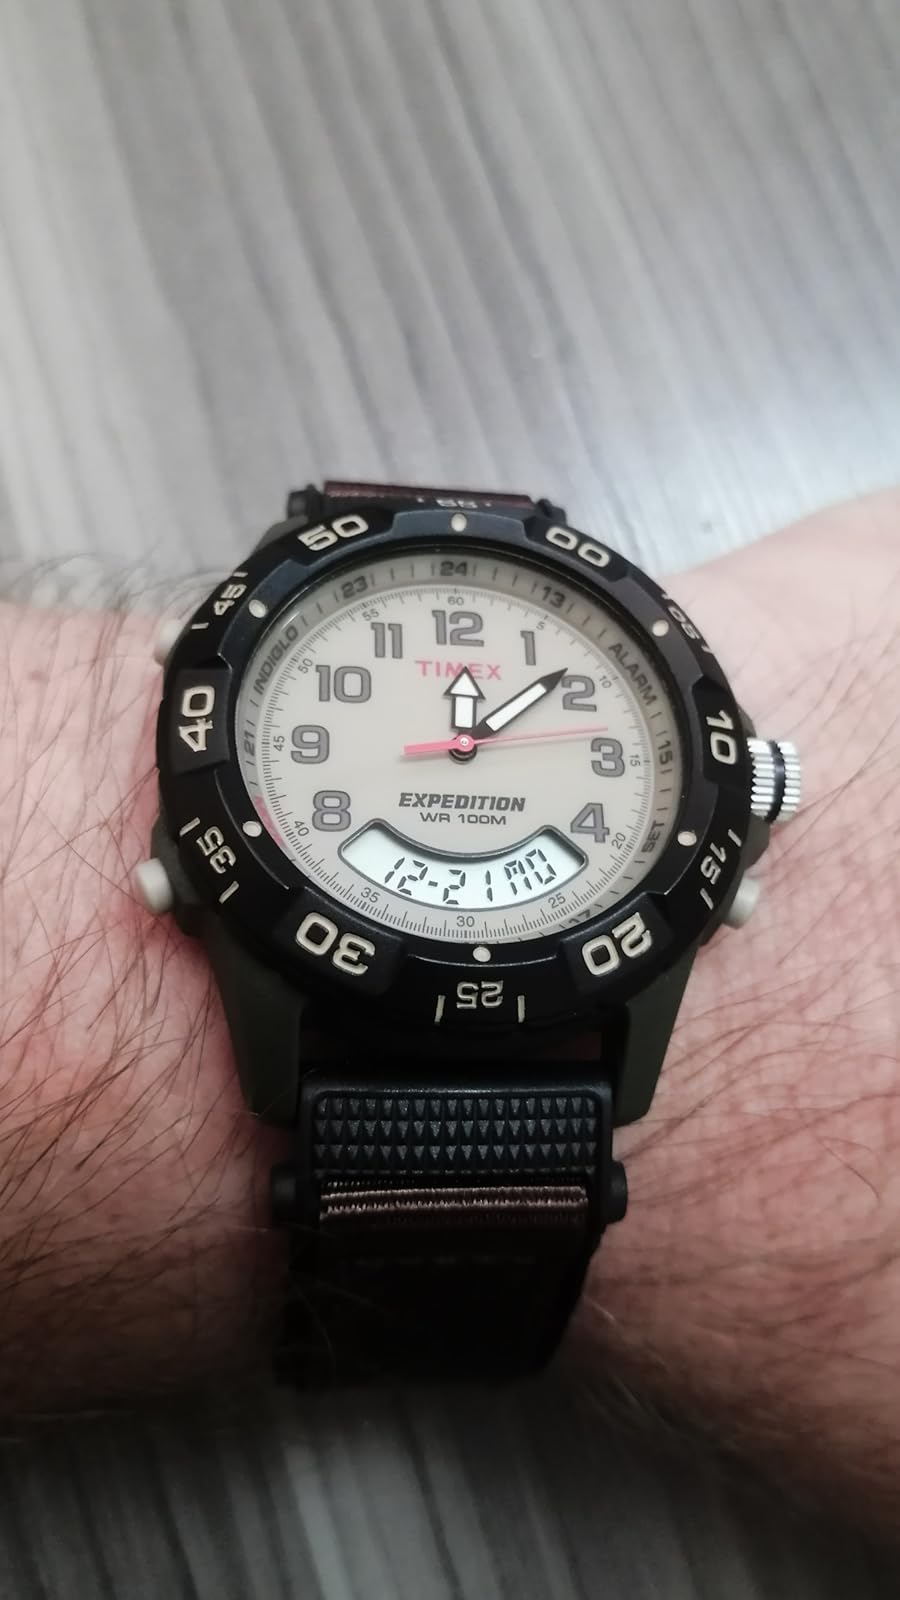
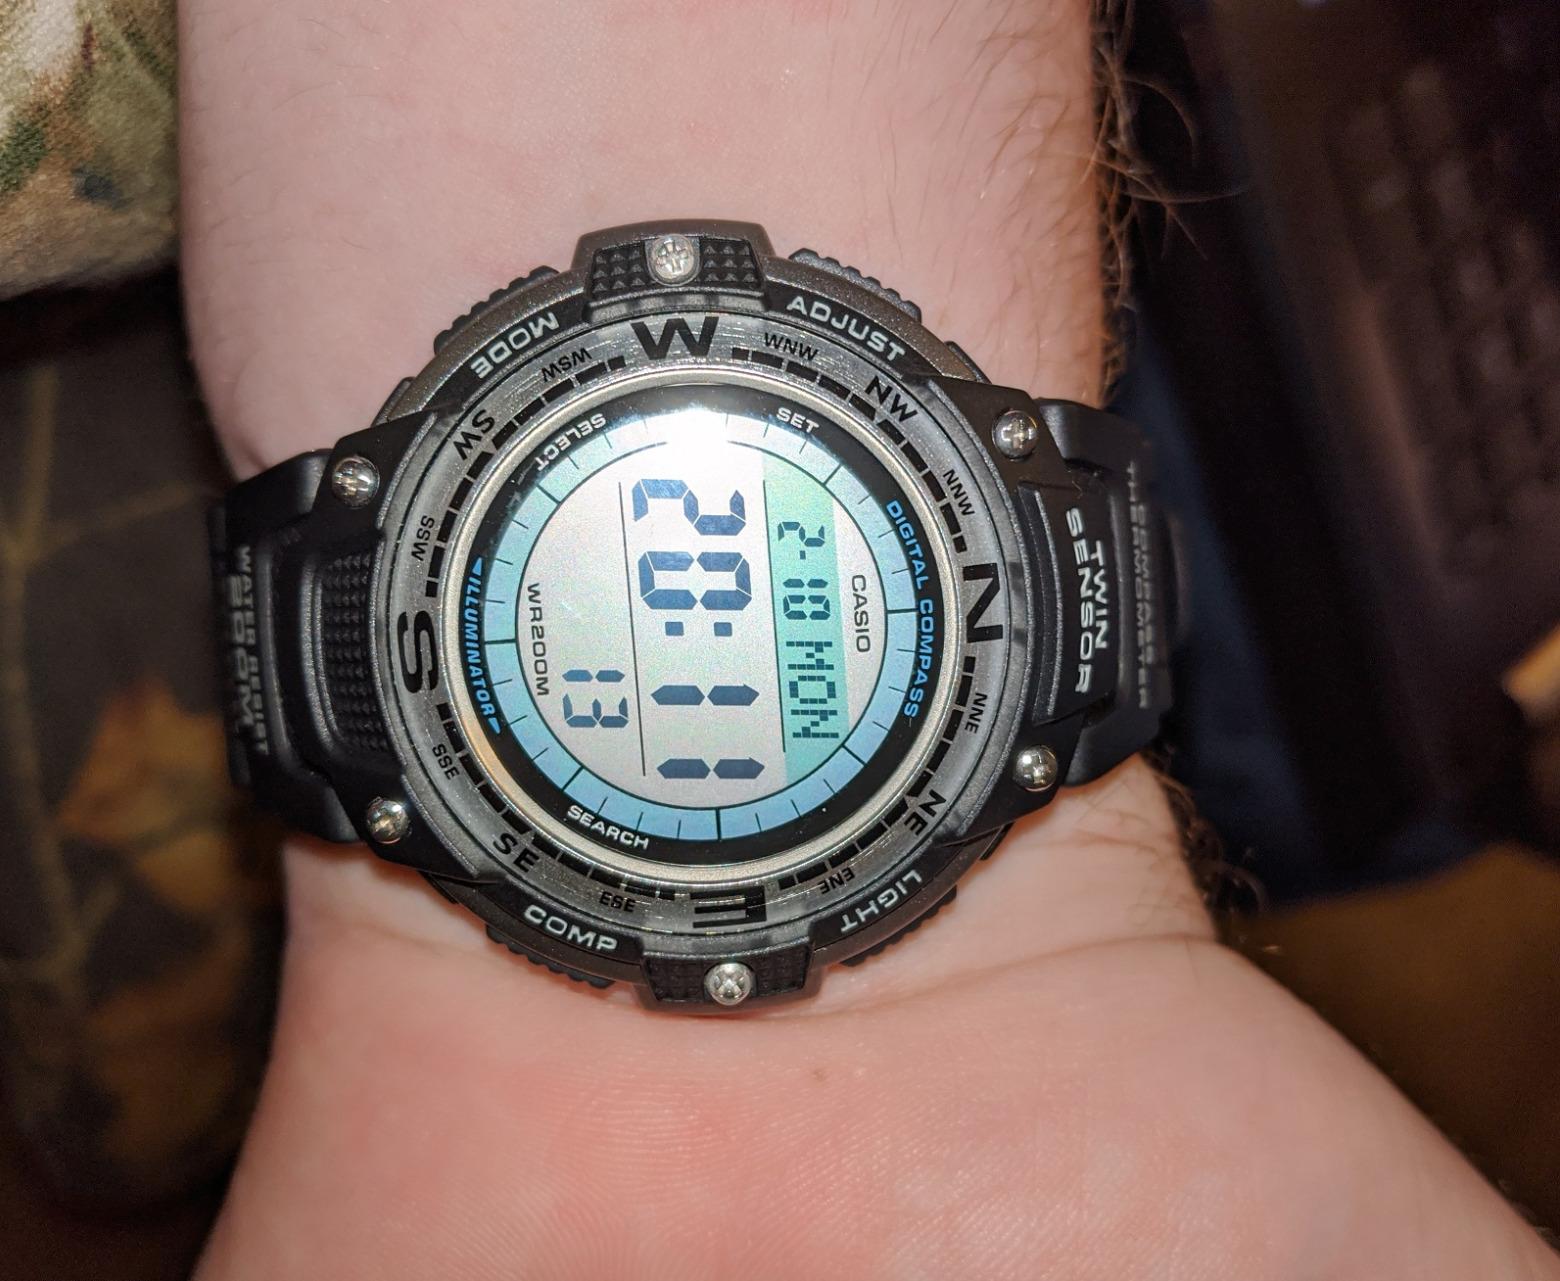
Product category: accessories_watch
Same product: no